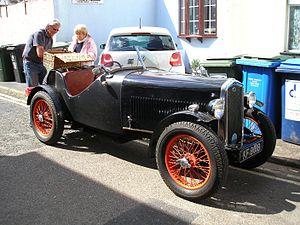
La Wolseley Hornet est une automobile légère six cylindres de douze chevaux fiscaux commercialisée en berline, coupé et randonneuse ouverte deux places ainsi que les habituels châssis roulants pour carrosserie sur mesure. Produit par l'ancien constructeur anglais Wolseley Motors Limited entre 1930 et 1936, la Hornet fut dévoilée au public à la fin du mois d'avril 1930. Wolseley avait été acheté aux curateurs par William Morris en 1927.